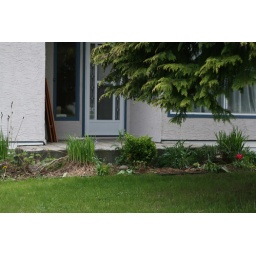
there is a very large cedar tree right in front of the house